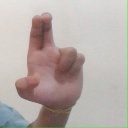
अक्षर: आ